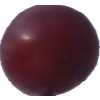
Label: pink_grape